Samfundet Nordens Frihet

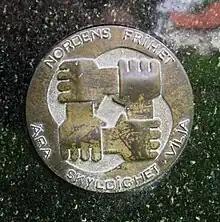
A plaque on a gravestone with the foundation's motto "Ära Skyldighet Vilja" ("Honor - Duty - Will").

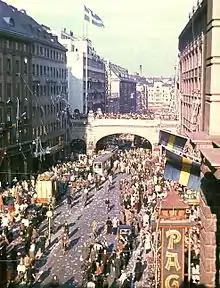
The society’s editorial board was located in 27 Kungsgatan, Stockholm to the left in the picture. Picture from, Victory in Europe Day 1945.

Samfundet Nordens Frihet ("Nordic Freedom Society") was a Swedish association founded in 1939 to promote independence for the Nordic countries during the Second World War. The association was dissolved in 1946.